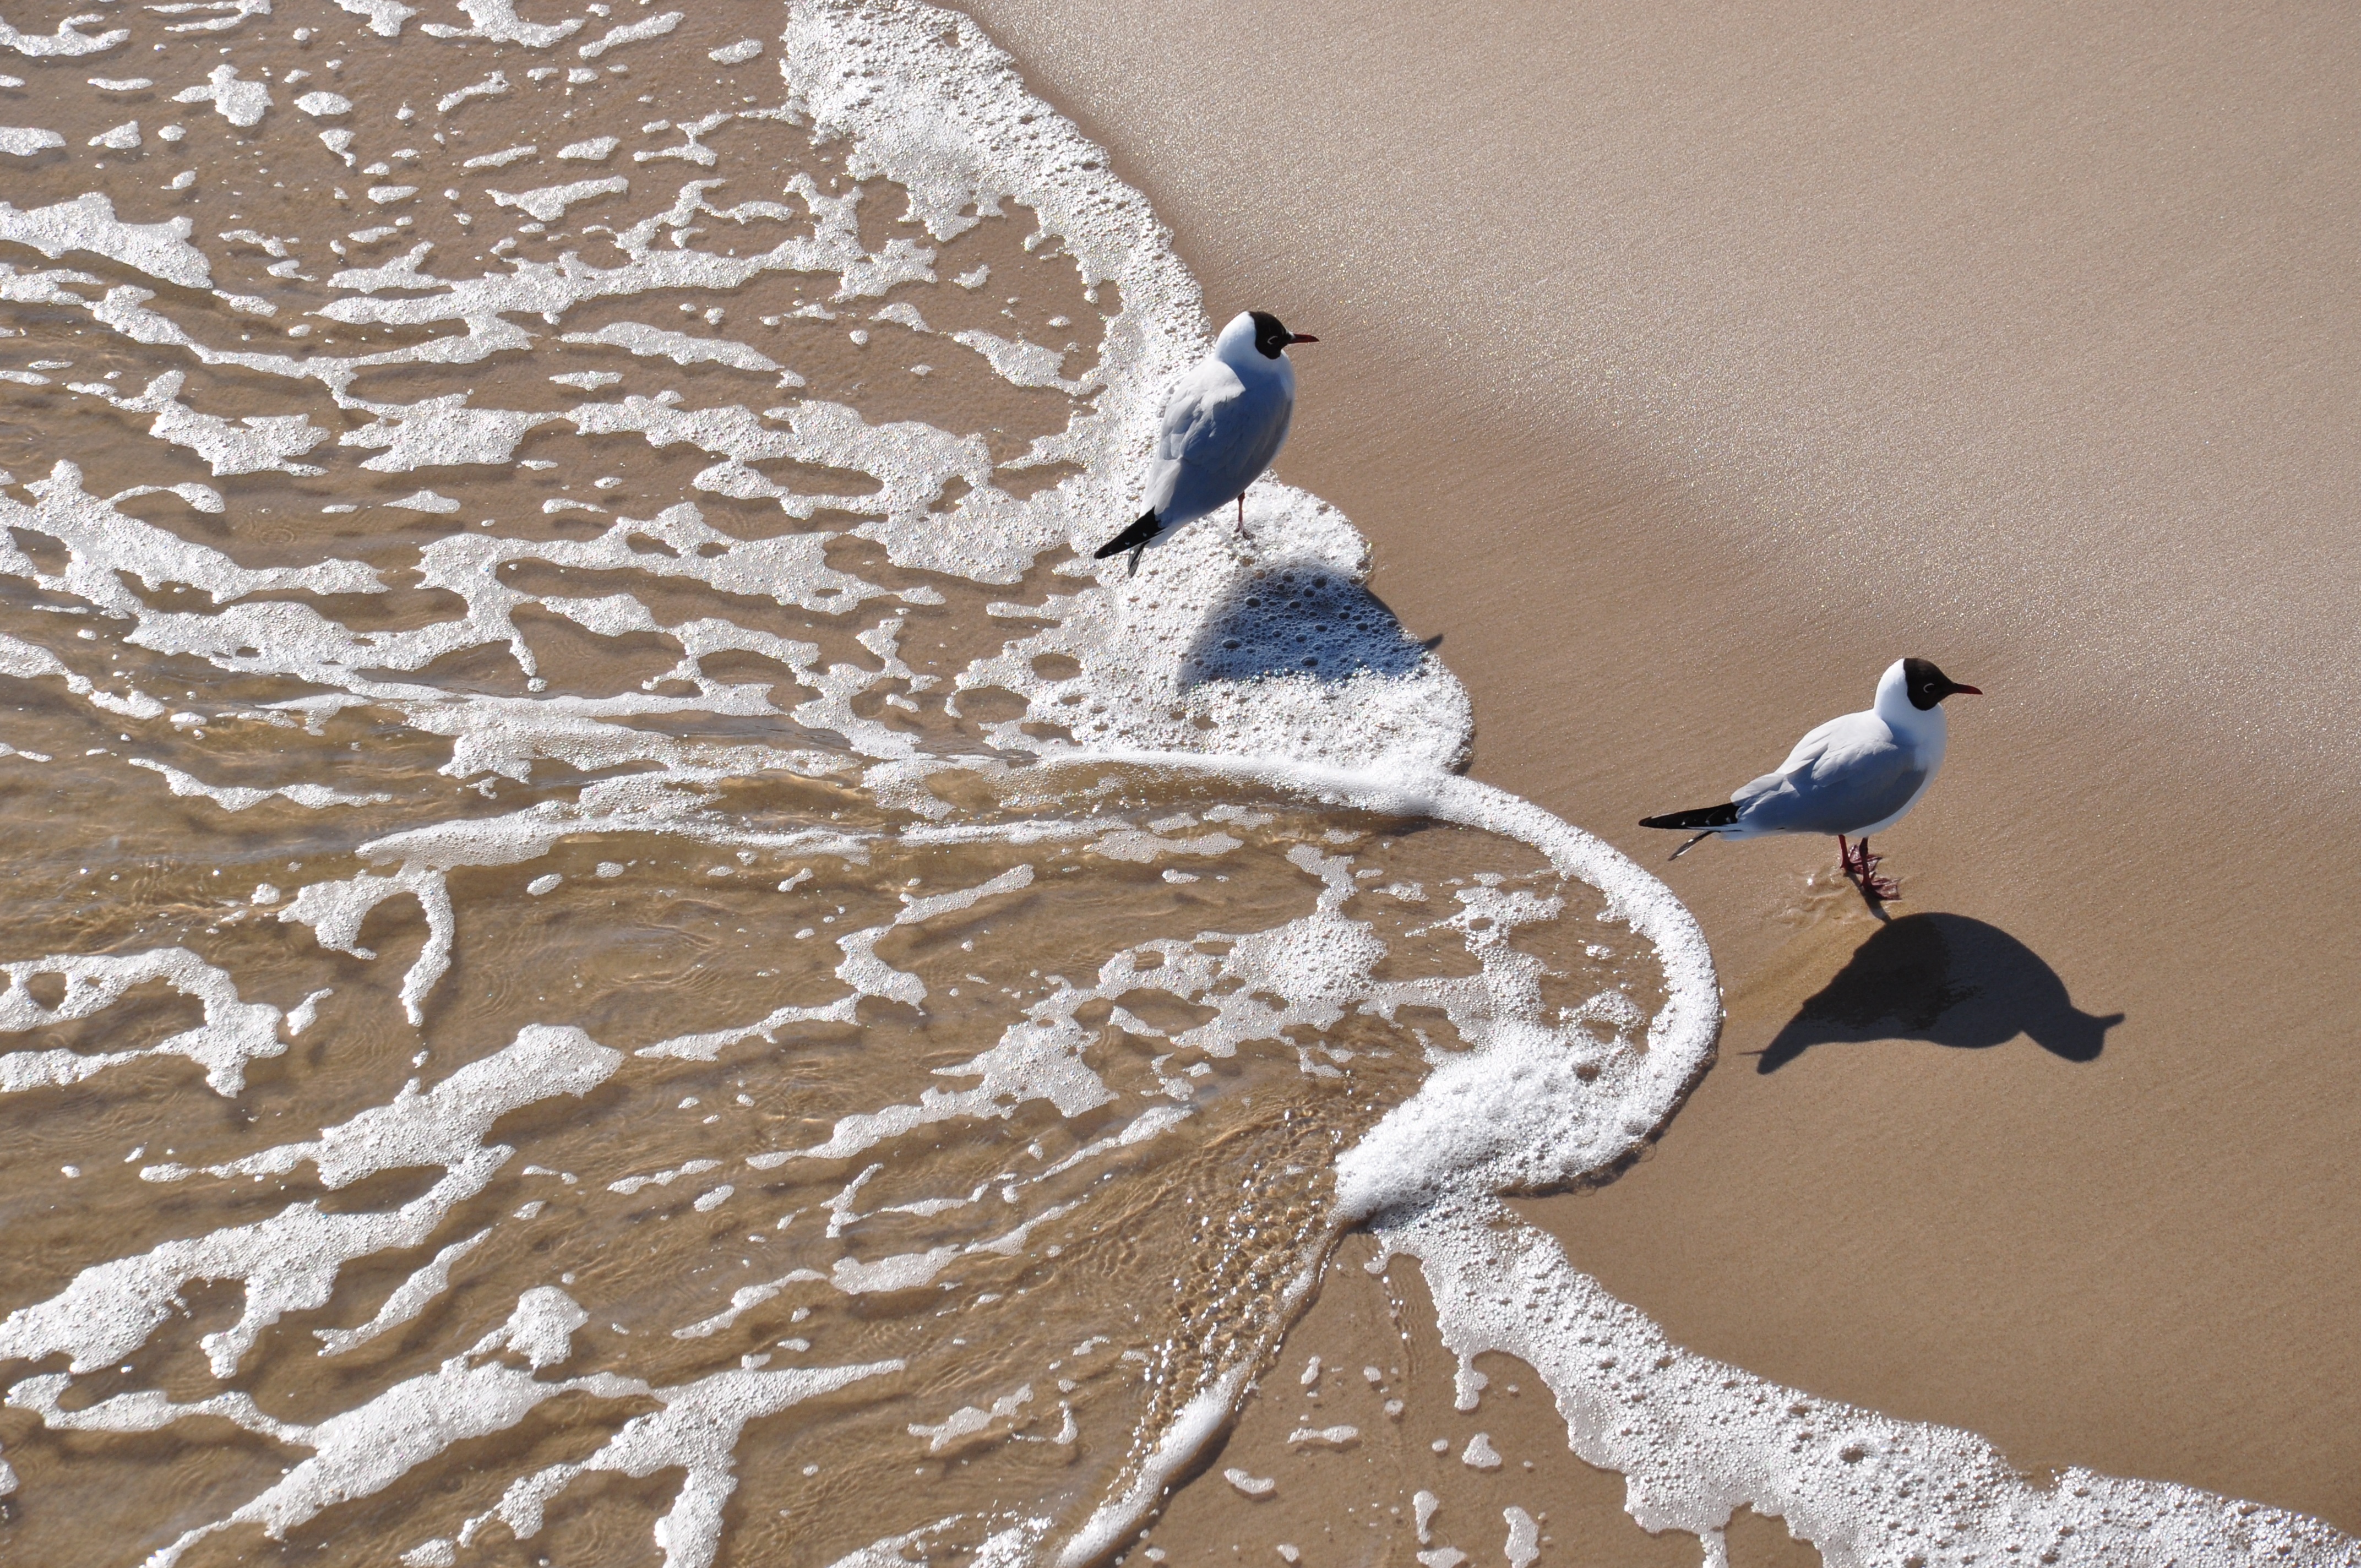
beach, water, sand, bird, wing, white, foam, gull, blue, perching bird